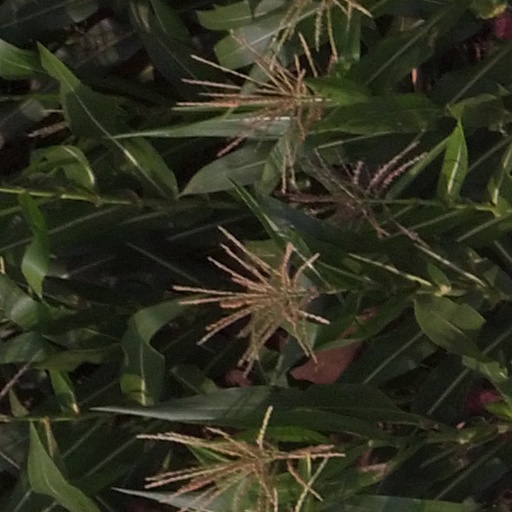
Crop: maize; corn